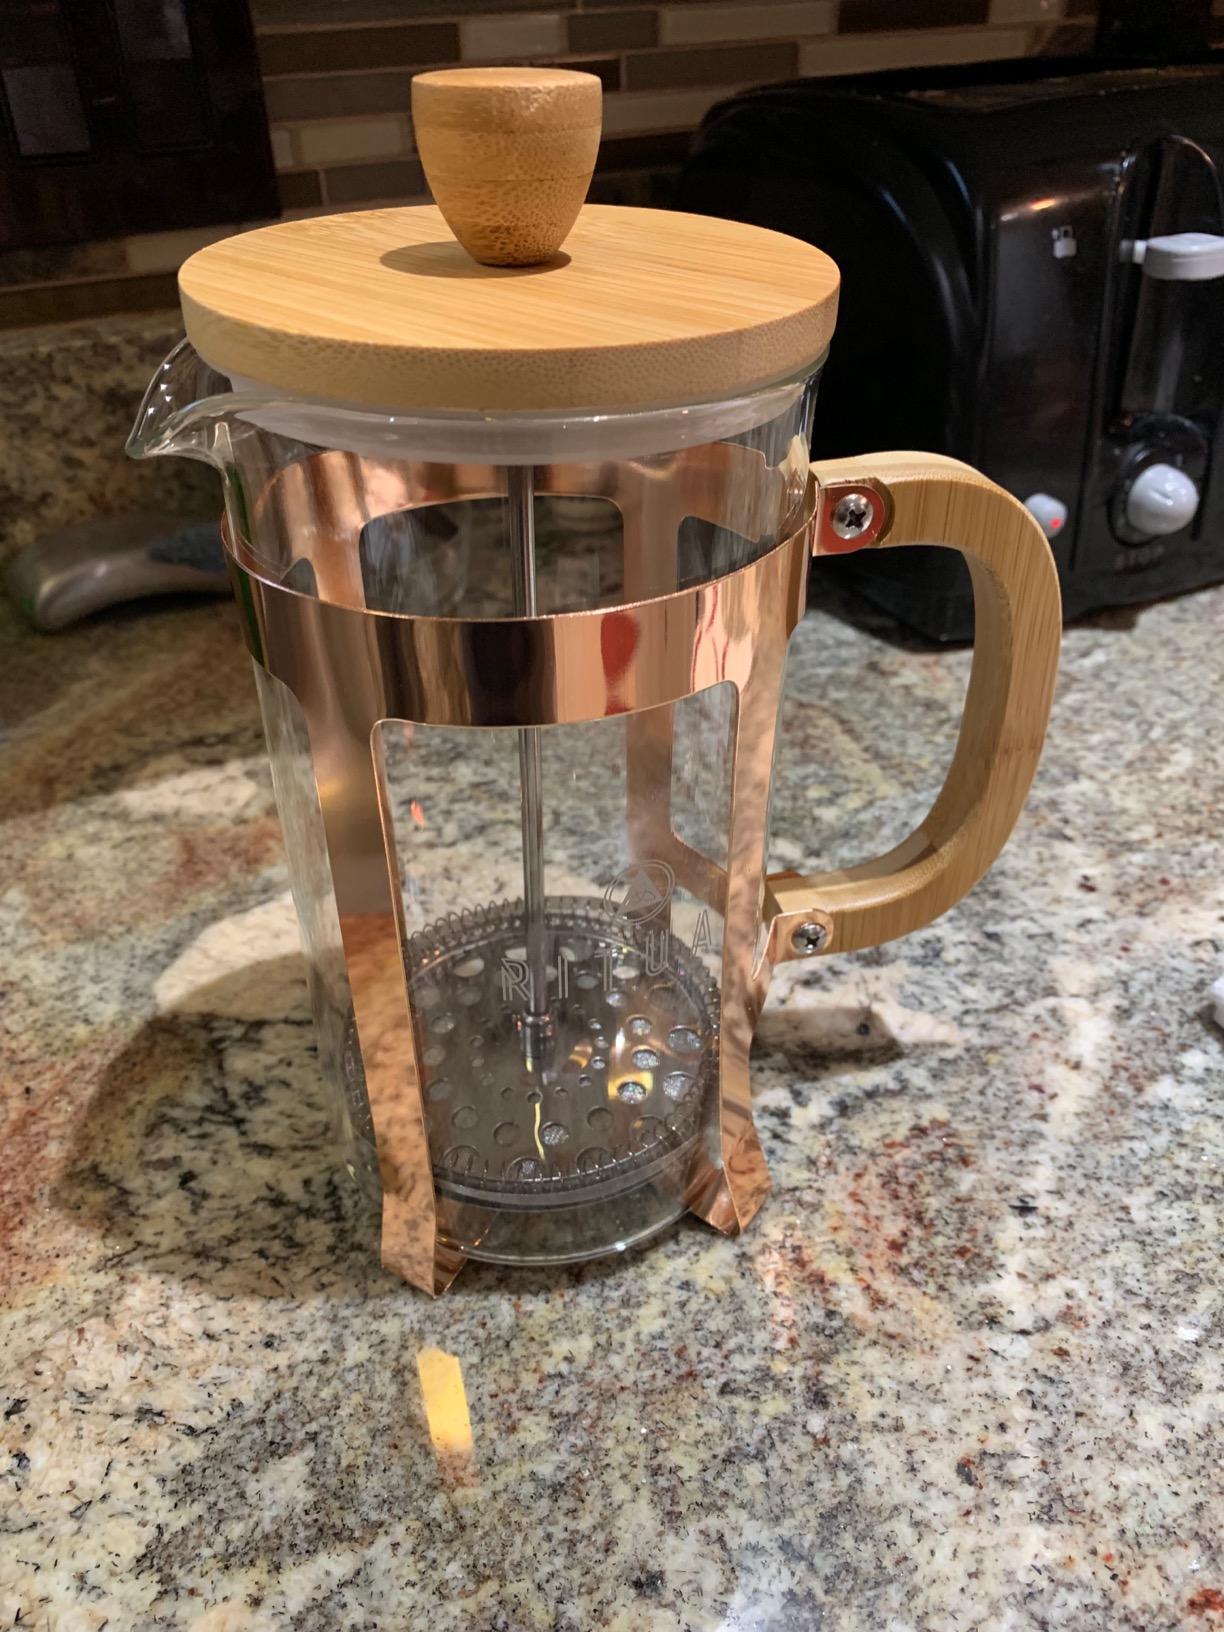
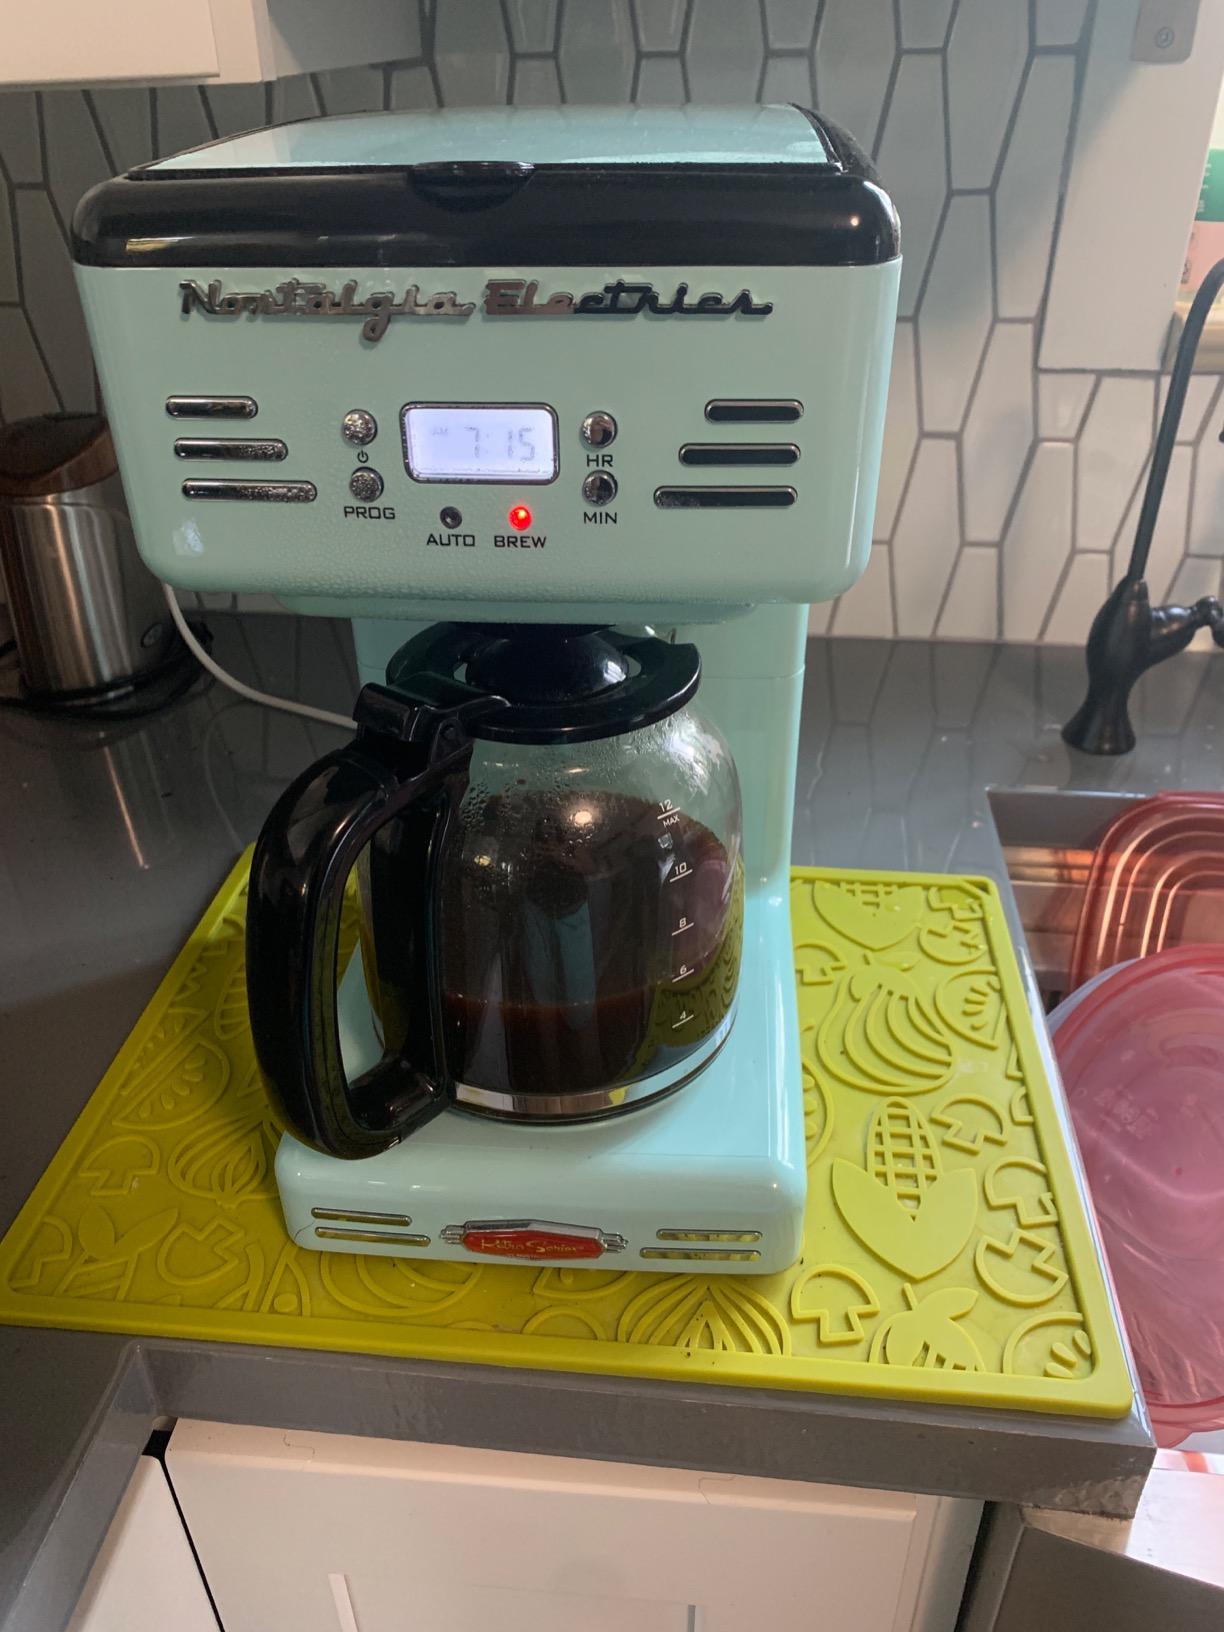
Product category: items_tea
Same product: no